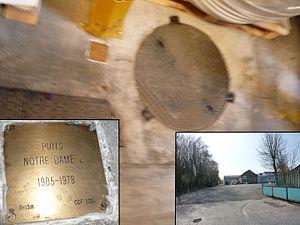
La Fosse Notre-Dame ou Notre Dame de la Compagnie des mines d'Aniche était un charbonnage constitué de deux puits situé à Waziers, Nord, Nord-Pas-de-Calais, France.
La Compagnie des mines d'Aniche était une compagnie qui exploitait des mines de charbon dans la région Nord-Pas-de-Calais en France et qui possédait aussi des usines et des lavoirs.